Long March 2F

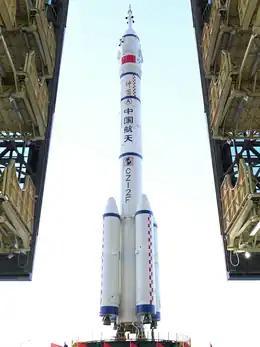
The Long March 2F rocket with Shenzhou 13 spacecraft mounted on the top

The Long March 2F ( "Changzheng 2F"), also known as the CZ-2F, LM-2F and Shenjian ("Divine Arrow"), is a Chinese orbital carrier rocket, part of the Long March 2 rocket family. Designed to launch crewed Shenzhou spacecraft, the Long March 2F is a human-rated two-stage version of the Long March 2E rocket, which in turn was based on the Long March 2C launch vehicle. It is launched from complex SLS at the Jiuquan Satellite Launch Center. The Long March 2F made its maiden flight on 19 November 1999, with the Shenzhou 1 spacecraft. After the flight of Shenzhou 3, CPC General Secretary and President Jiang Zemin named the rocket "Shenjian", meaning "Divine Arrow".